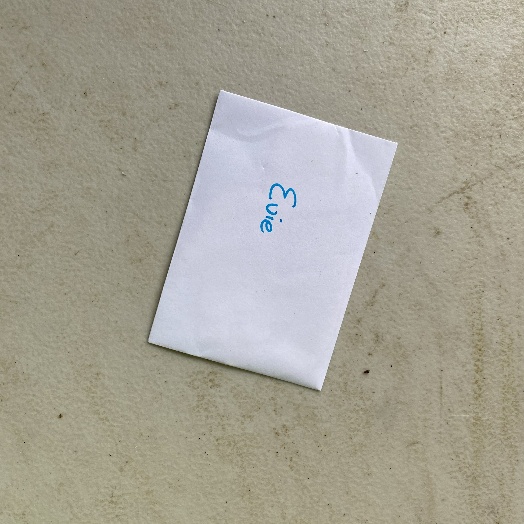
Label: Paper